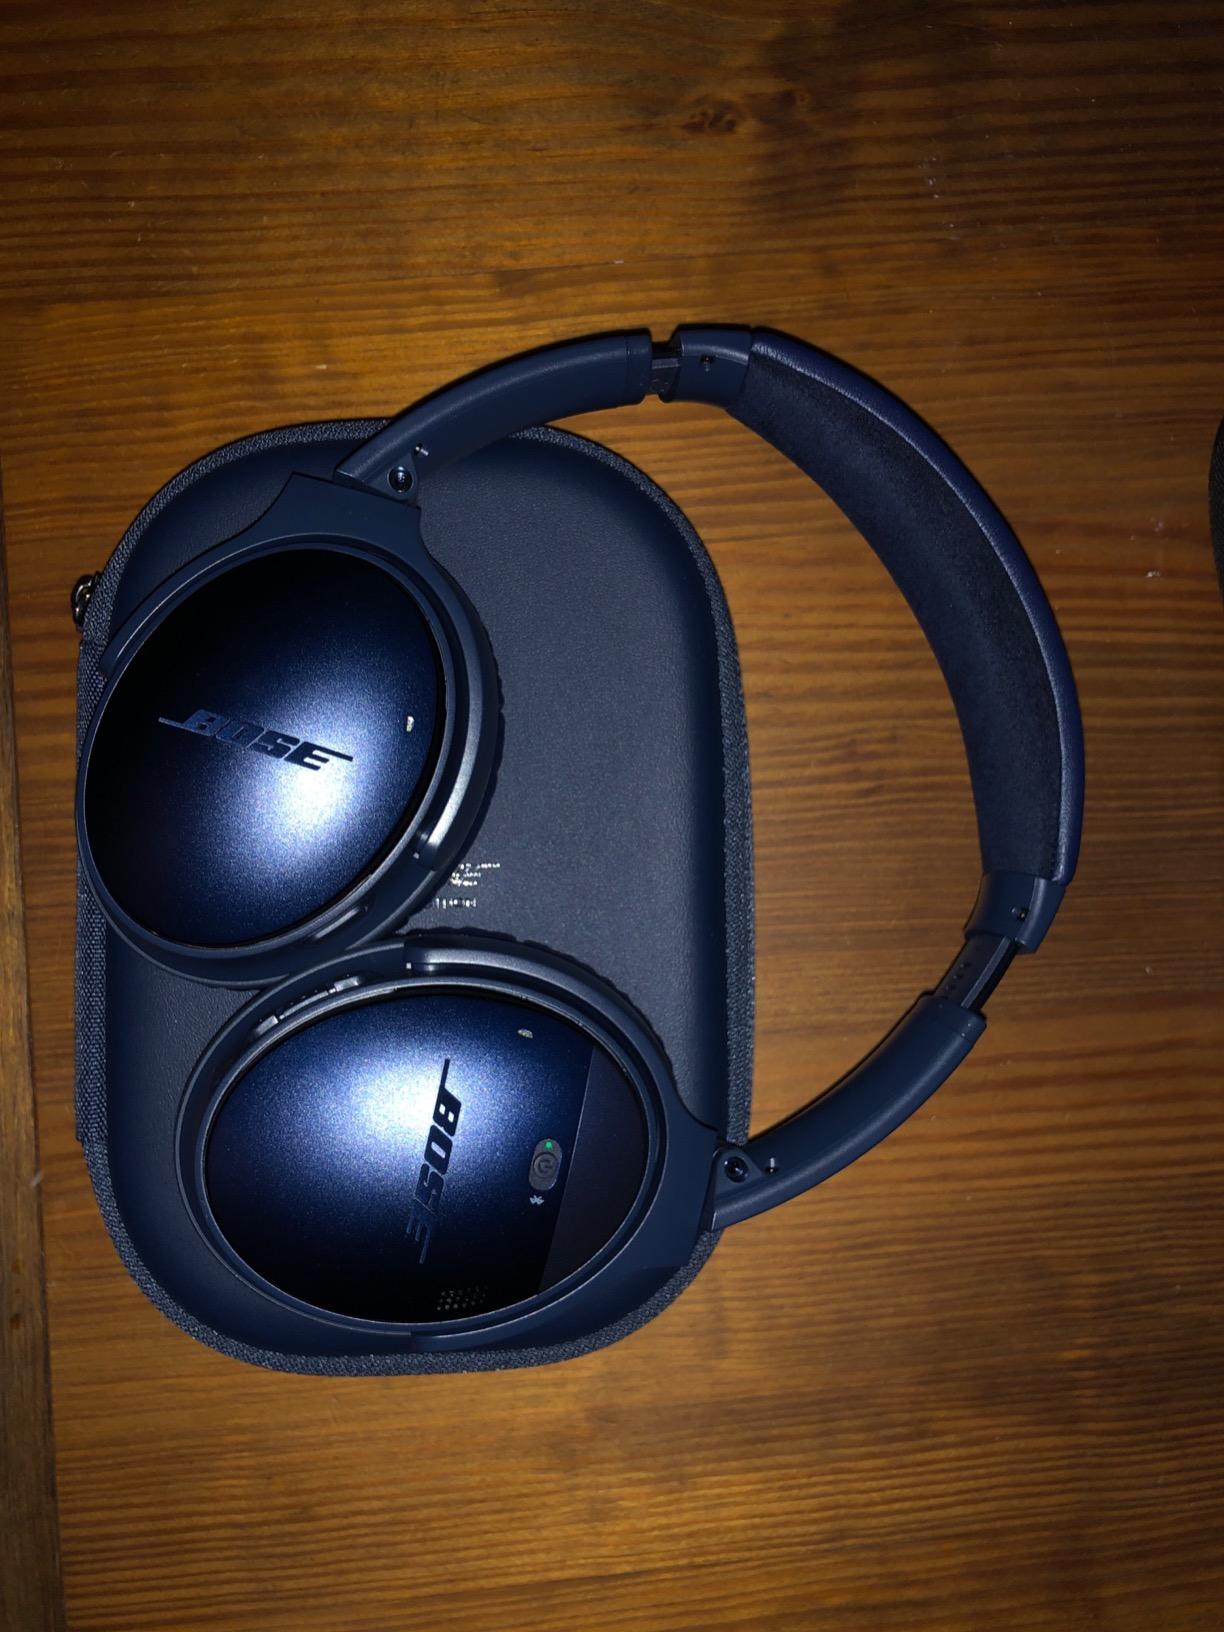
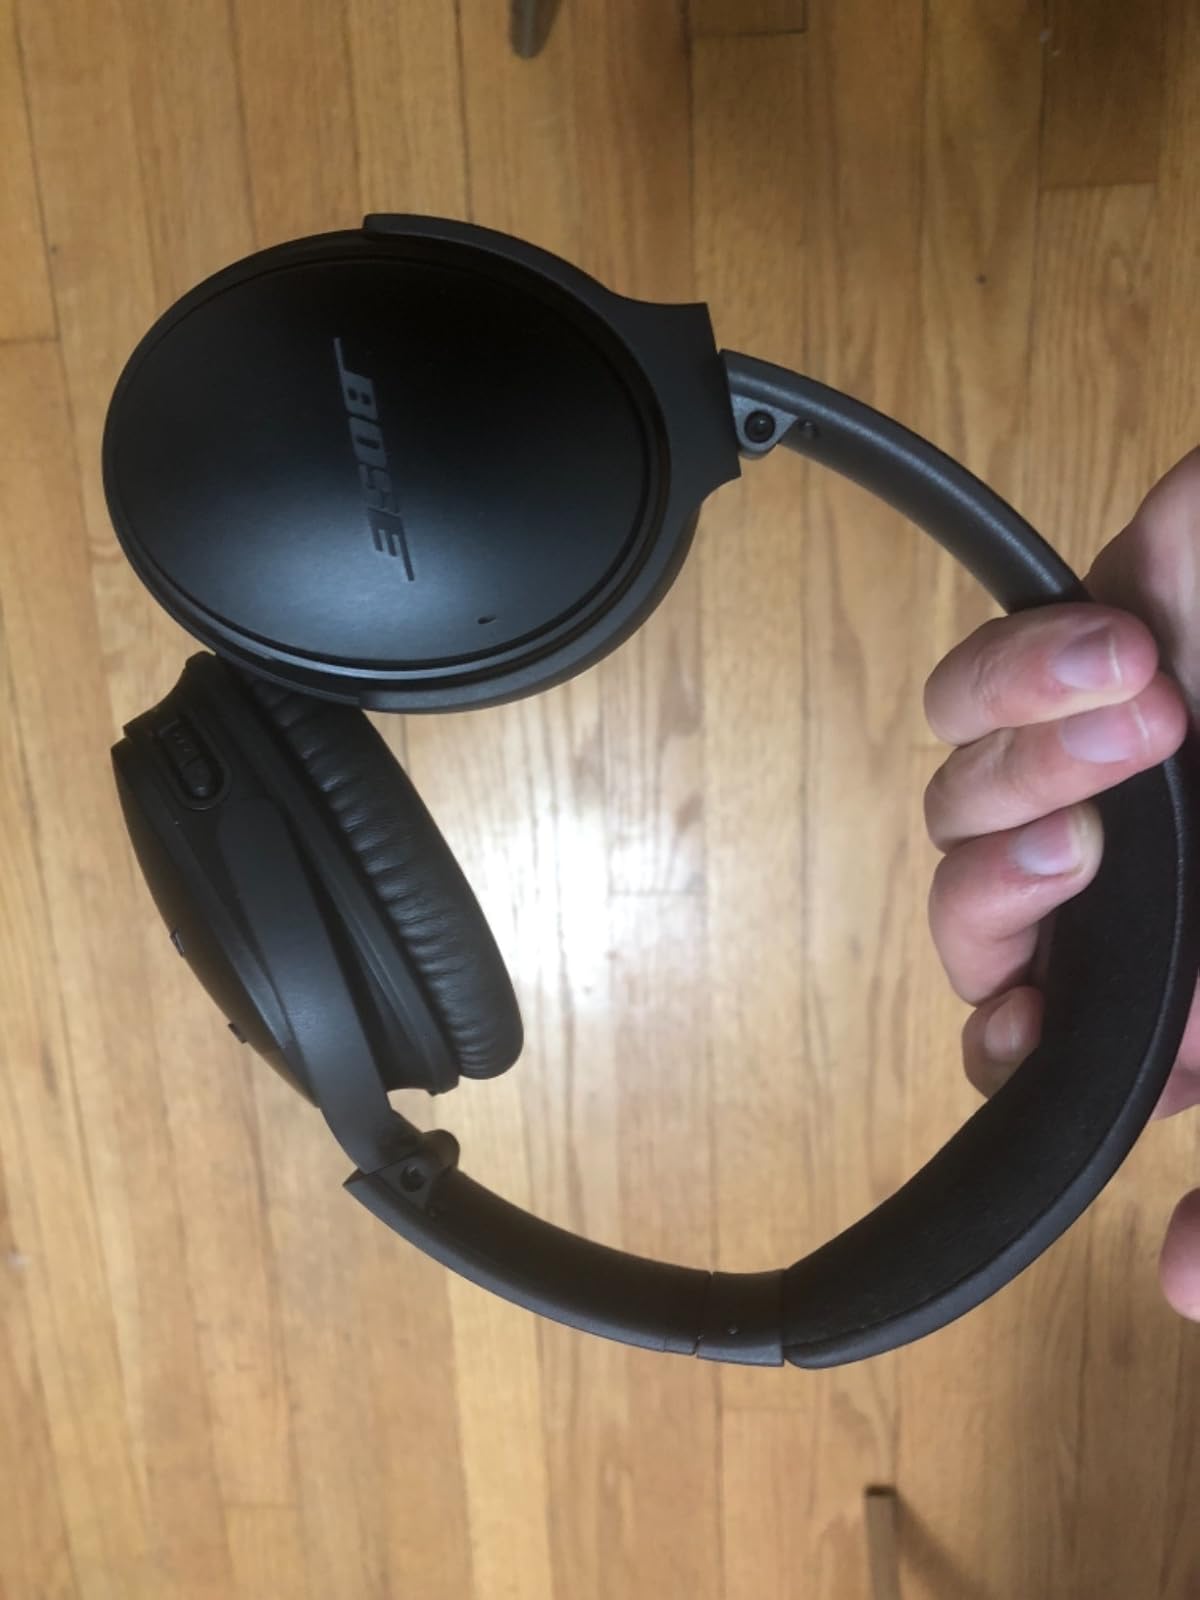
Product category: headphones
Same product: yes